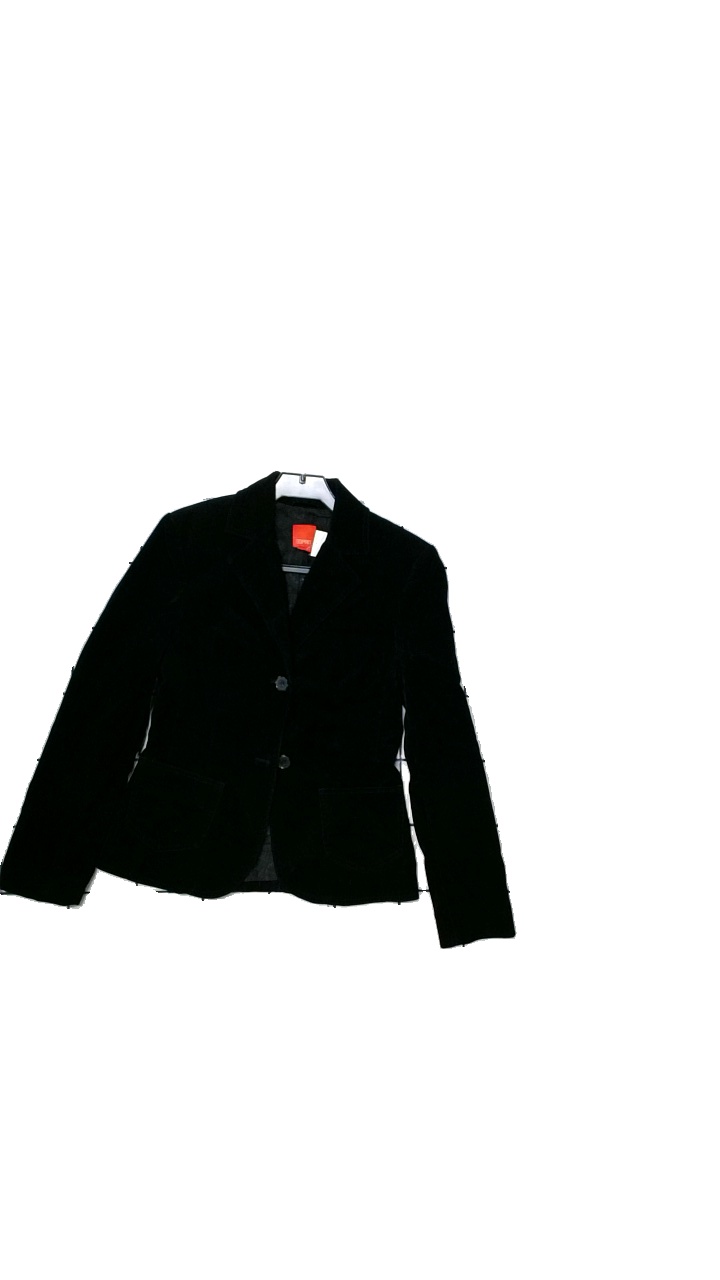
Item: Blazer (Ladies)
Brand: Esprit
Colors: Black
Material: Shell 97% cotton, 3% elastane. Lining 100% cotton
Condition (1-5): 5
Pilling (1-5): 5
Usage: Reuse
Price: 150-250